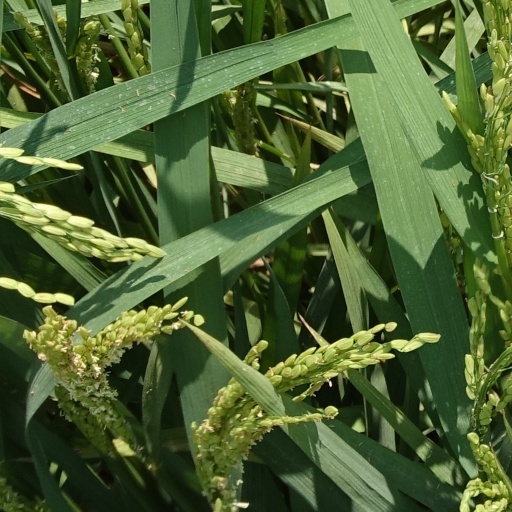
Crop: rice